Fernando Alonso

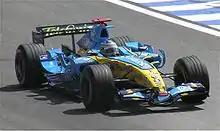
Alonso won his second World Drivers' Championship at the 2006 Brazilian Grand Prix

He signed a contract extension with Renault for in April 2005. Bookmakers installed Alonso as the favourite to retain the Drivers' Championship. His primary competition was Ferrari driver Michael Schumacher. Alonso won six of the first nine races and finished no lower than second to lead the championship with 84 out of a possible 90 points. An Fédération Internationale de l'Automobile (FIA; F1's governing body)-imposed ban on Renault's tuned mass damper device to slow Alonso and an increase of development into Schumacher's Ferrari for competitiveness saw the two tied on points entering the season's penultimate round, the . Alonso won the race as Schumacher retired due to an engine failure whilst leading. He needed to score one point at the season-ending for a second title. Alonso won the championship by finishing second and was Formula 1's youngest double World Champion.